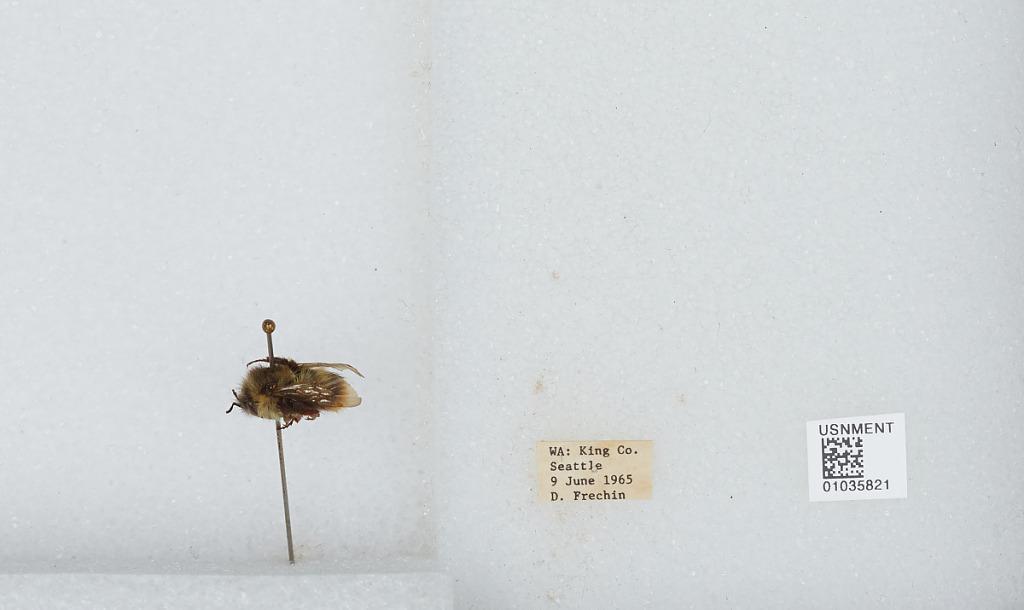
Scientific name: Bombus (Pyrobombus) mixtus Cresson
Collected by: D. Frechin
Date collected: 1965-6-9
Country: United States
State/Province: Washington
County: King
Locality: Seattle
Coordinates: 47.6097, -122.333